Clarke–Hobbs–Davidson House

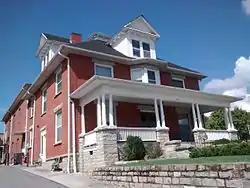
Clarke–Hobbs–Davidson House, September 2014

The Clarke–Hobbs–Davidson House, also known as the Masonic Temple and Charles A. Hobbs House, is a historic home located at Hendersonville, Henderson County, North Carolina. It was built about 1907, and is a two-story, brick, transitional Queen Anne/Colonial Revival-style dwelling. A rear brick addition was built about 1958, after it was acquired by the Masons for use as a Masonic Lodge. It features a one-story hip roofed full-width porch and a tall deck-on-hip roof.